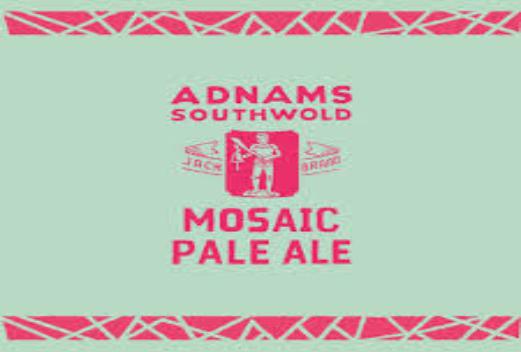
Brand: Adnams
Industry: Food